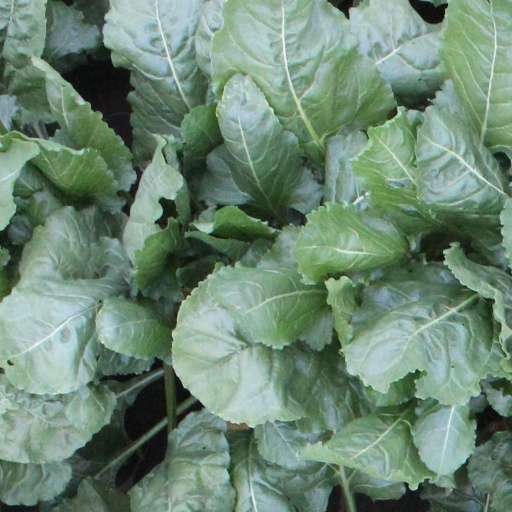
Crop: sugar beet